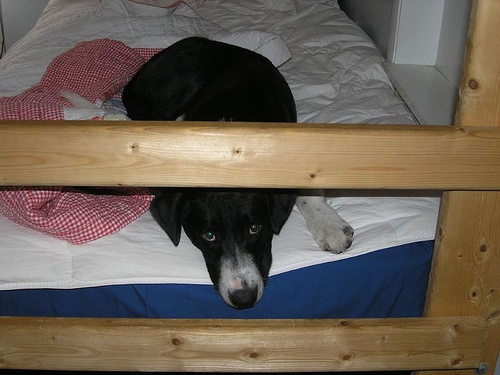
THERE IS A DOG THAT IS LYING ON THE BED LOOKING AT SOMETHING
A dog laying on a bed with wooden slats.
A very cute looking dog laying on a bed.
Dog on wooded bed guiltily peeking at viewer.
DOG LYING ON A BED PEAKING UNDER THE SIDE RAILS